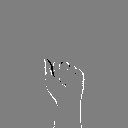
ASL letter: a